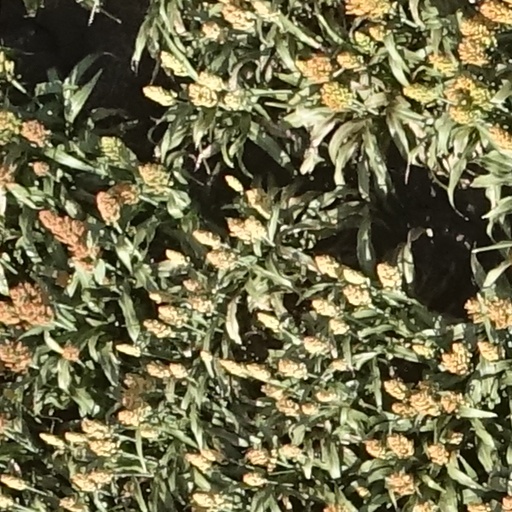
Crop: sorghum